Indonesia–Philippines border

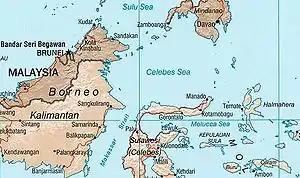
Celebes Sea, Between Indonesia and Philippines

The border between Indonesia and the Philippines consists of a maritime boundary mainly on the Celebes Sea that separates the two Southeast Asian countries as defined through a pact that was signed by both parties in 2014. The border is also the Exclusive Economic Zone (EEZ) boundary between Indonesia and the Philippines, which is delimited through eight geographic coordinate points. It has a length of dividing across the Celebes Sea to the Philippine Sea.